Del Mar, California

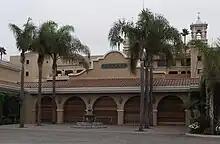
The Paddock at Del Mar Racetrack.

The 2010 United States Census reported that Del Mar had a population of 4,161. The population density was . The racial makeup of Del Mar was 3,912 (94.0%) White, 10 (0.2%) African American, eight (0.2%) Native American, 118 (2.8%) Asian, three (0.1%) Pacific Islander, 25 (0.6%) from other races, and 85 (2.0%) from two or more races. Hispanic or Latino of any race were 175 people (4.2%).